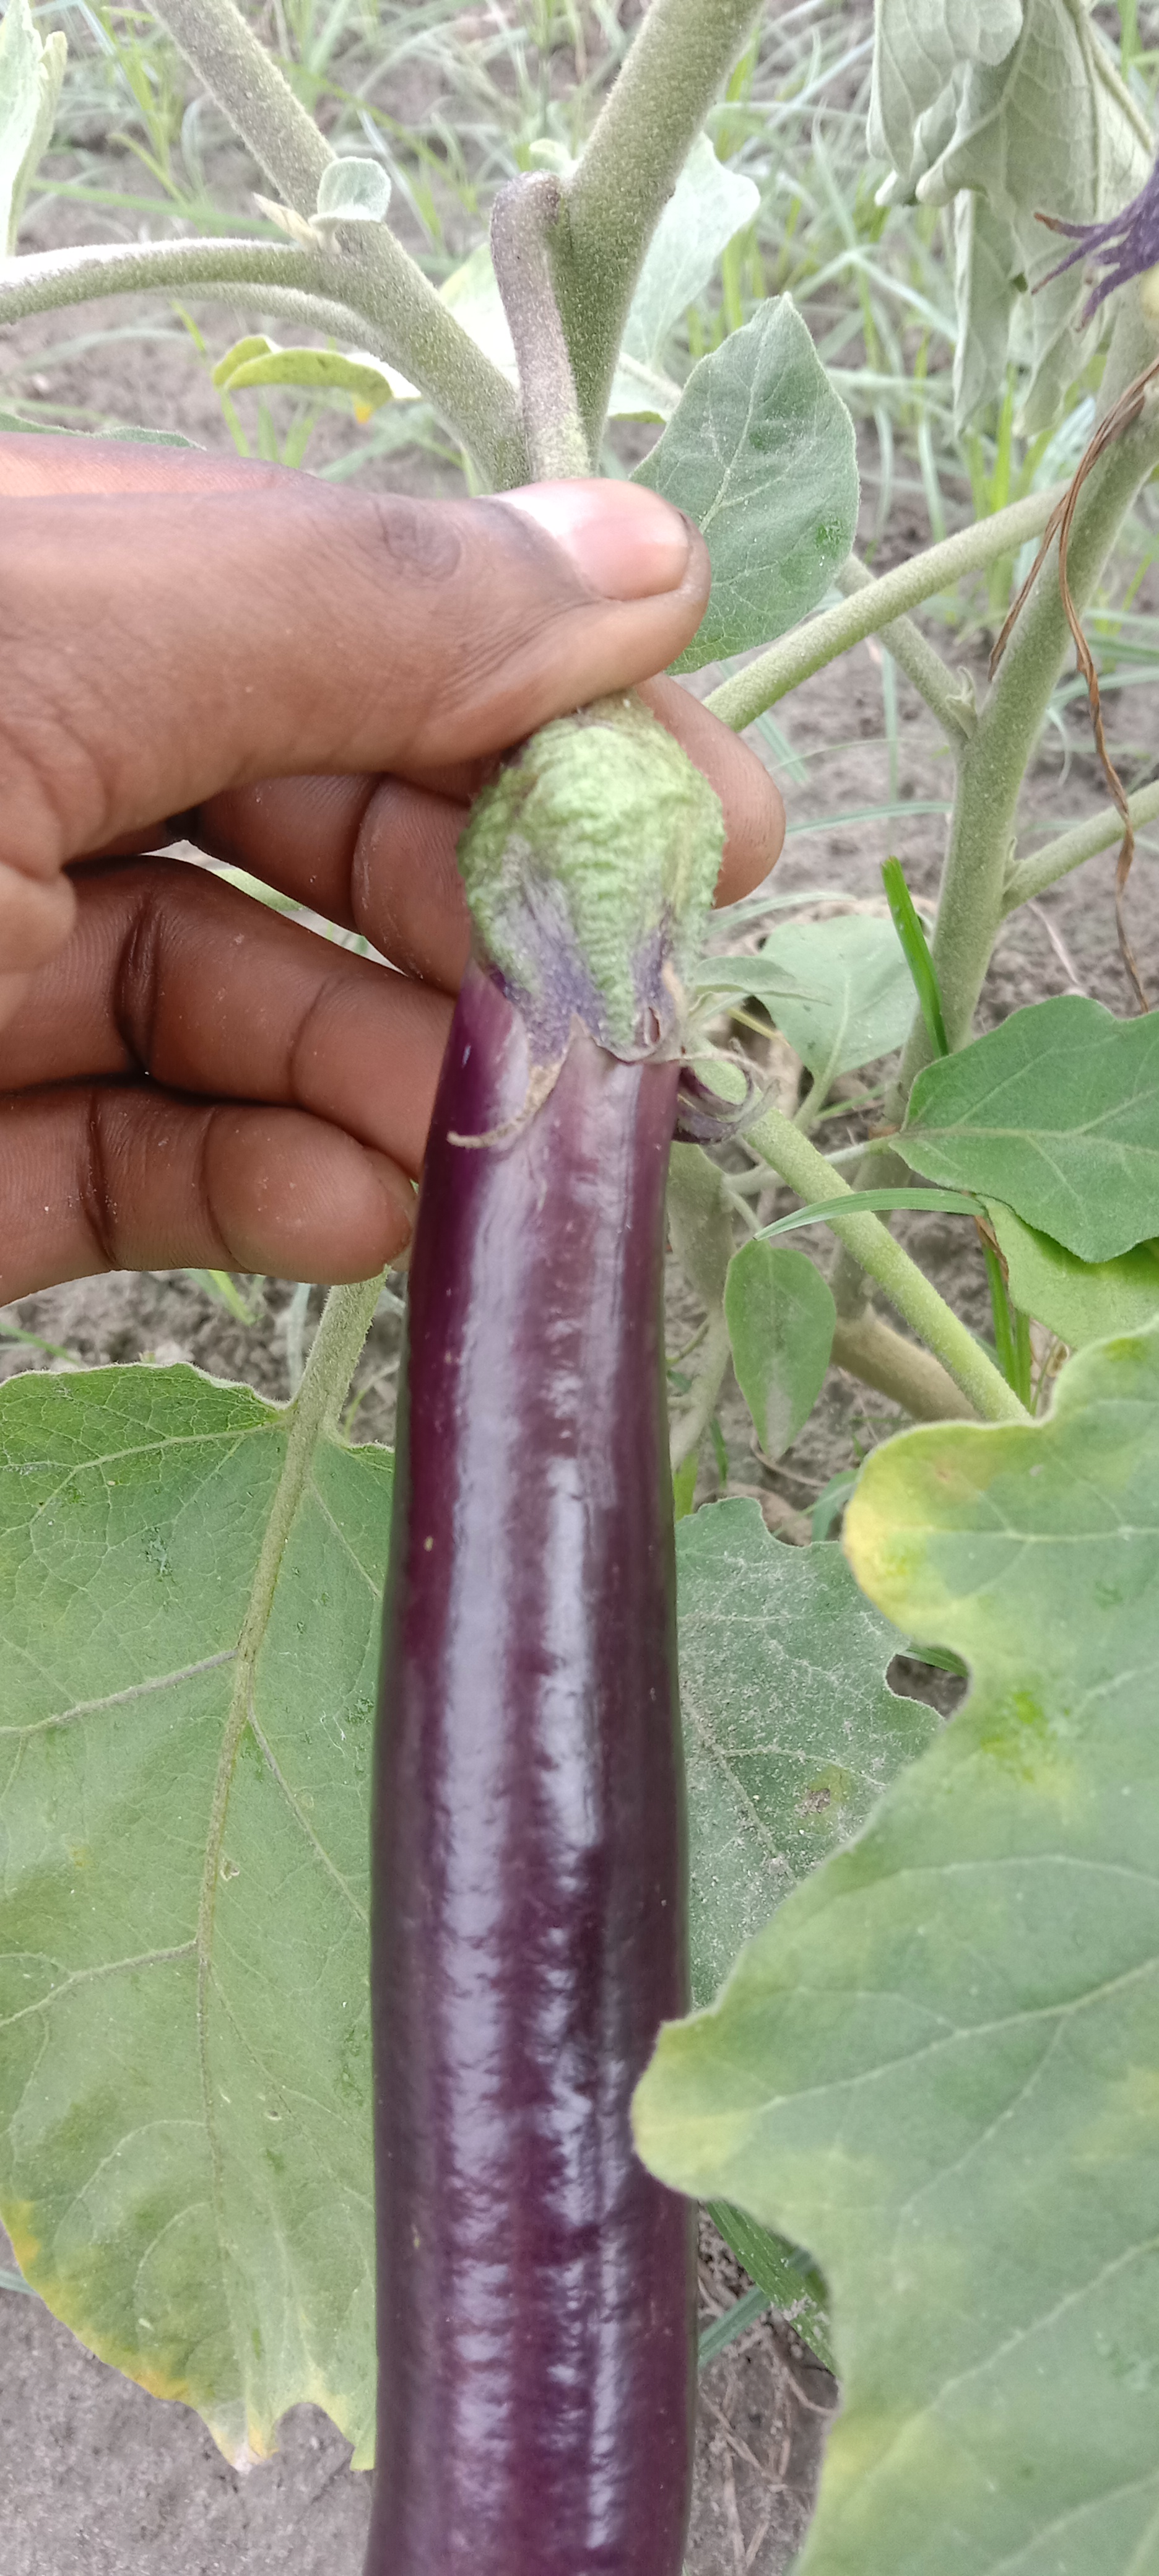
Label: Healty Brinjal